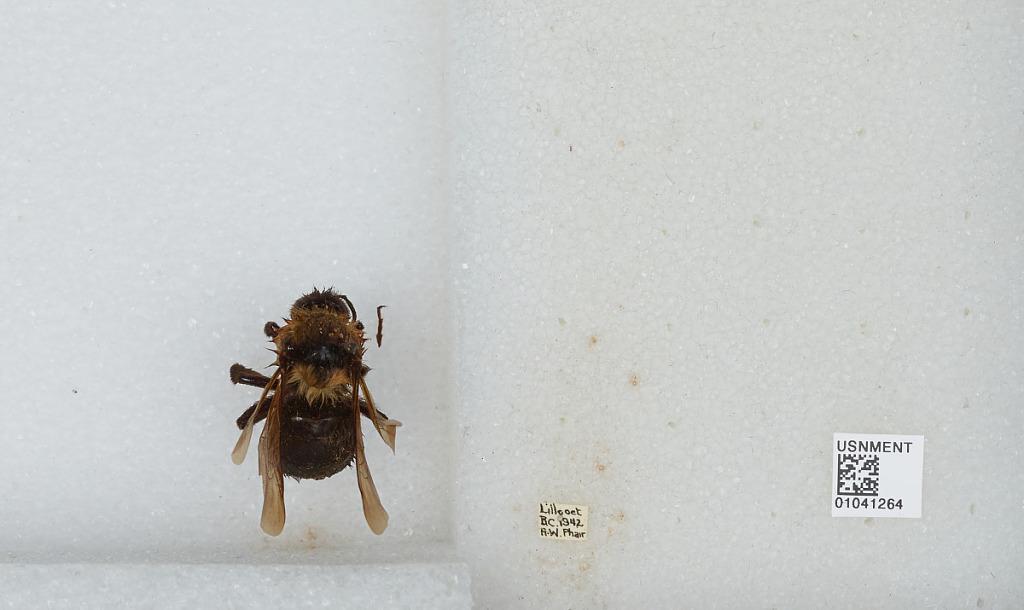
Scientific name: Bombus sp.
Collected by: A. Phair
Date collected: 1942--
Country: Canada
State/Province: British Columbia
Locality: Lillooet
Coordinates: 50.6833, -121.933